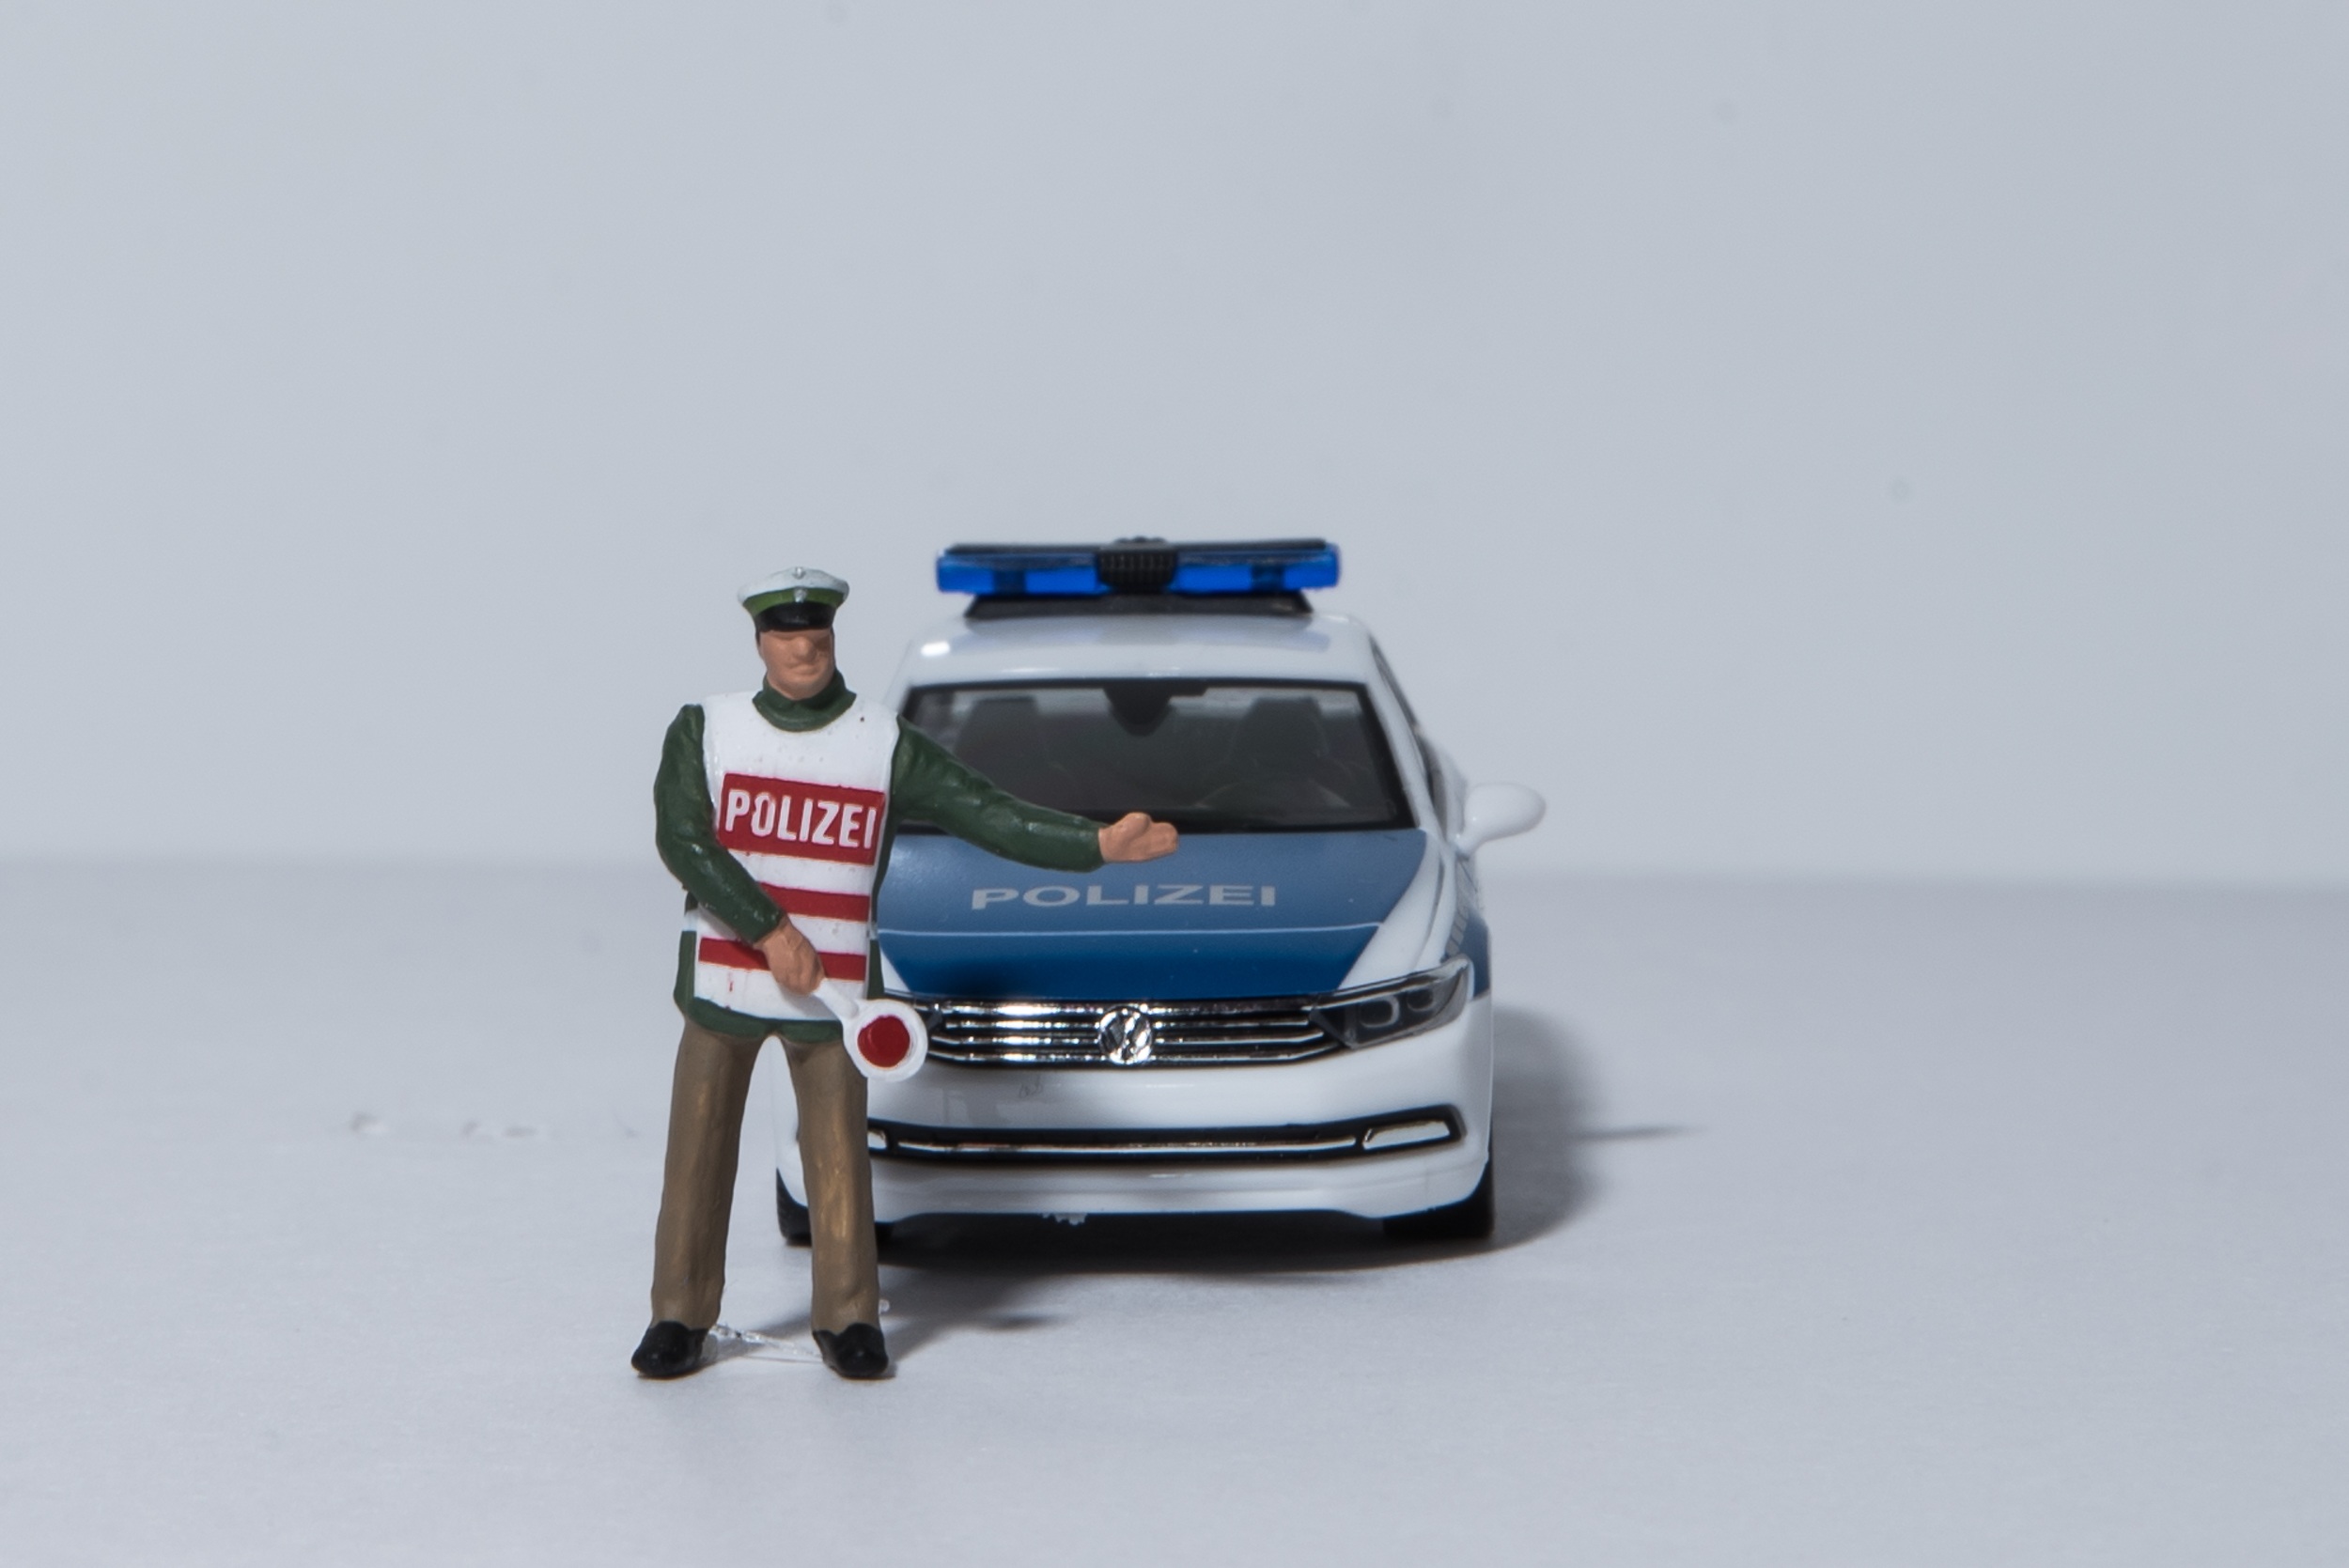
traffic, car, driving, internet, vehicle, security, fig, bumper, fight, blood, shoot, discovery, police, control, fingerprints, crime, cop, victims, did, traces, arrest, pistol, policewoman, blue light, cartridges, detective, handcuffs, investigation, model car, crime scene, criminal case, police car, penalty, internet security, miniature photography, capital crimes, offence, offender, suspected case, protection of minors, automobile make, automotive exterior, emergency vehicle